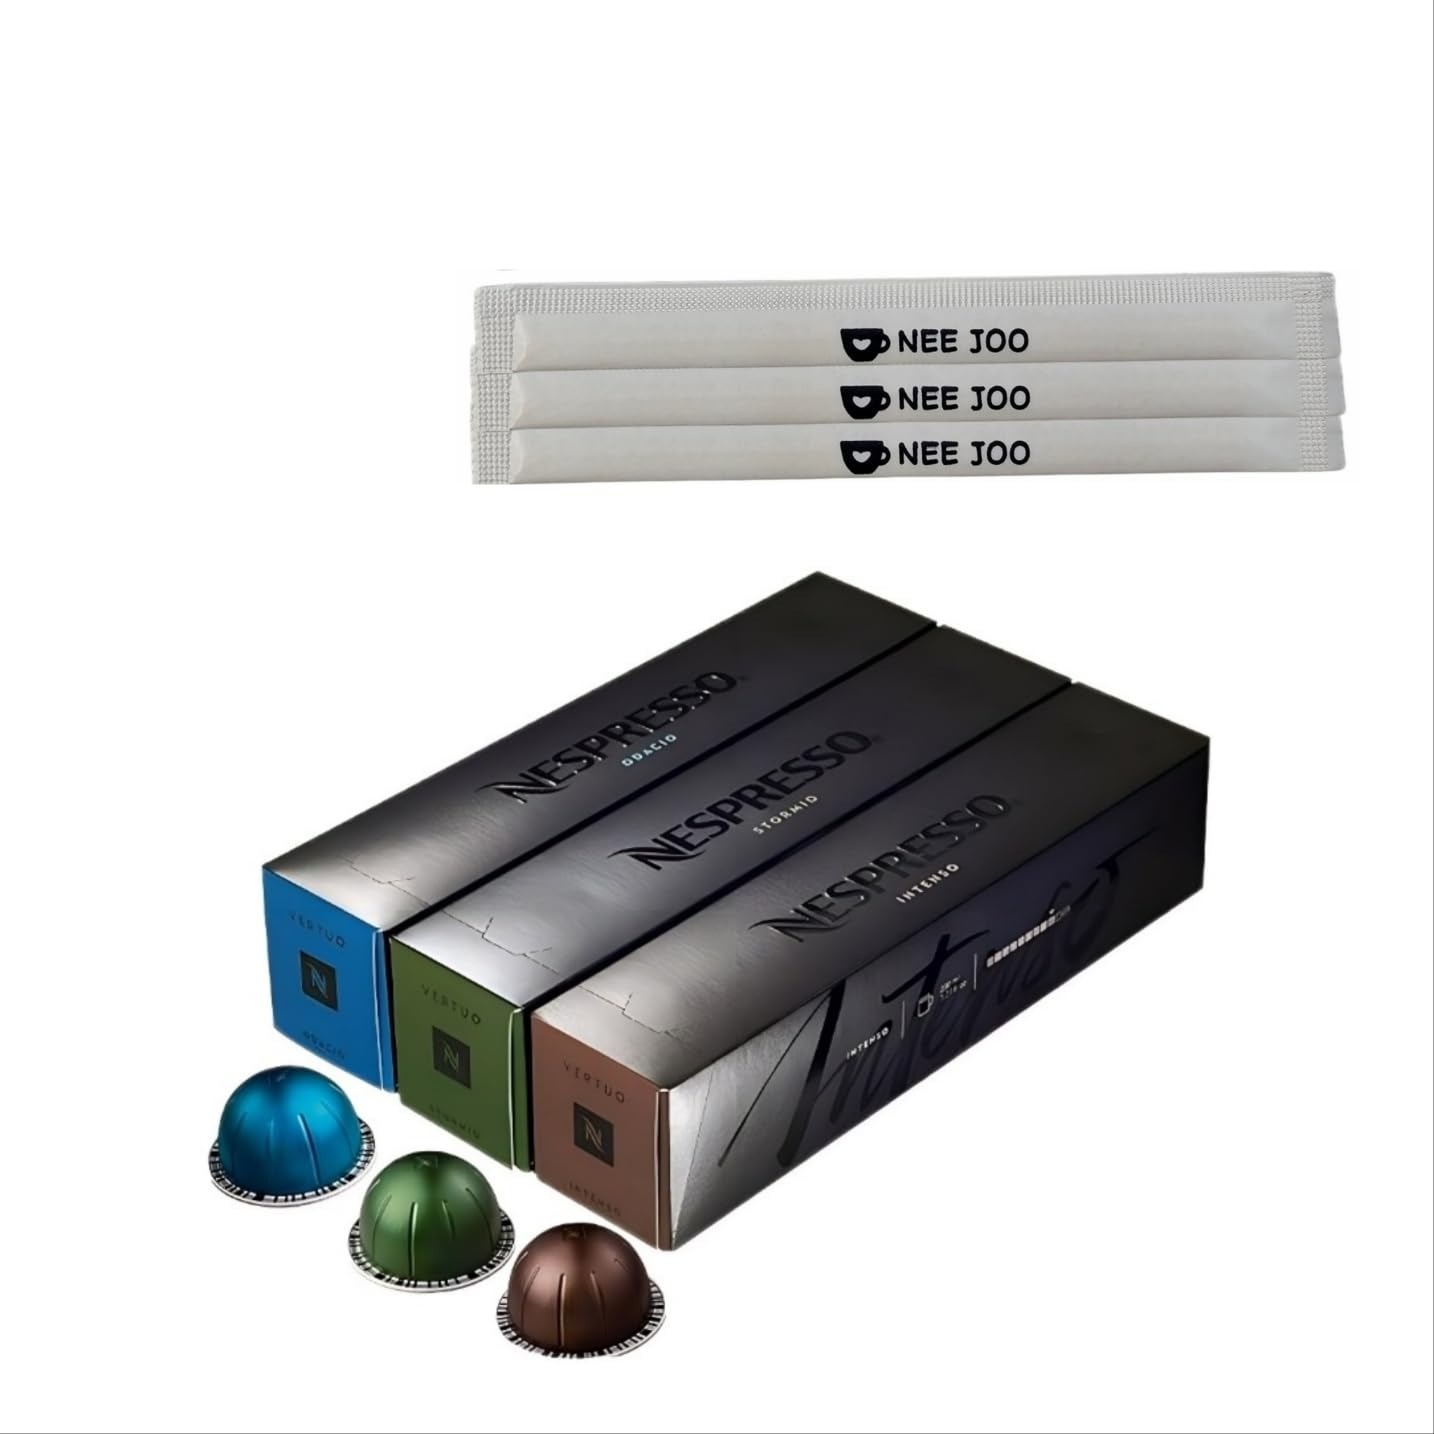
Item Name: NEE JOO [VertuoLine]Odacio Intenso Stormio 30
Bullet Point 1: NEE JOO stir stick included
Bullet Point 2: Intenso Intensity: 9 Odacio Intensity: 7 Stormio Intensity: 8.
Bullet Point 3: 7.77 fl oz (230 ml)
Value: 30.0
Unit: Count

Price: 45.99